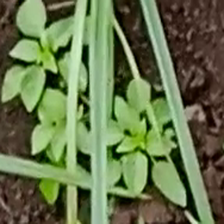
Weed species: Sicklepod_(Senna obtusifolia)